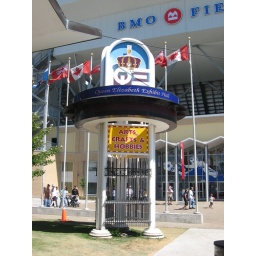
One of a series of building signs designed by Moriyama + Teshima, Architects (ca.1991)